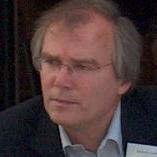
Age: 55